Question: What are the people doing?
Tambaya: Me mutanen sukeyi?
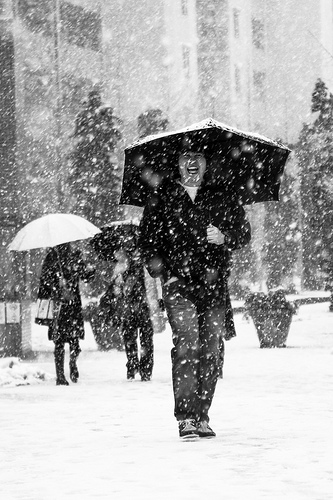
Answer: Walking.
Amsa: Tafiya.